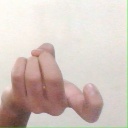
अक्षर: ज